Lakeside Hammers

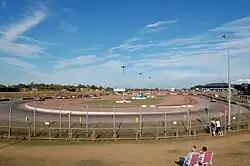
Arena Essex Raceway

The Arena Essex Raceway was built in 1978 to stage banger racing.